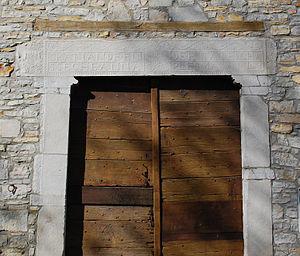
Larceveau-Arros-Cibits est une commune française, située dans le département des Pyrénées-Atlantiques en région Nouvelle-Aquitaine.
Cibits est une ancienne commune française du département des Pyrénées-Atlantiques. Le 20 juin 1842, la commune fusionne avec Larceveau et Arros pour former la nouvelle commune de Larceveau-Arros-Cibits.